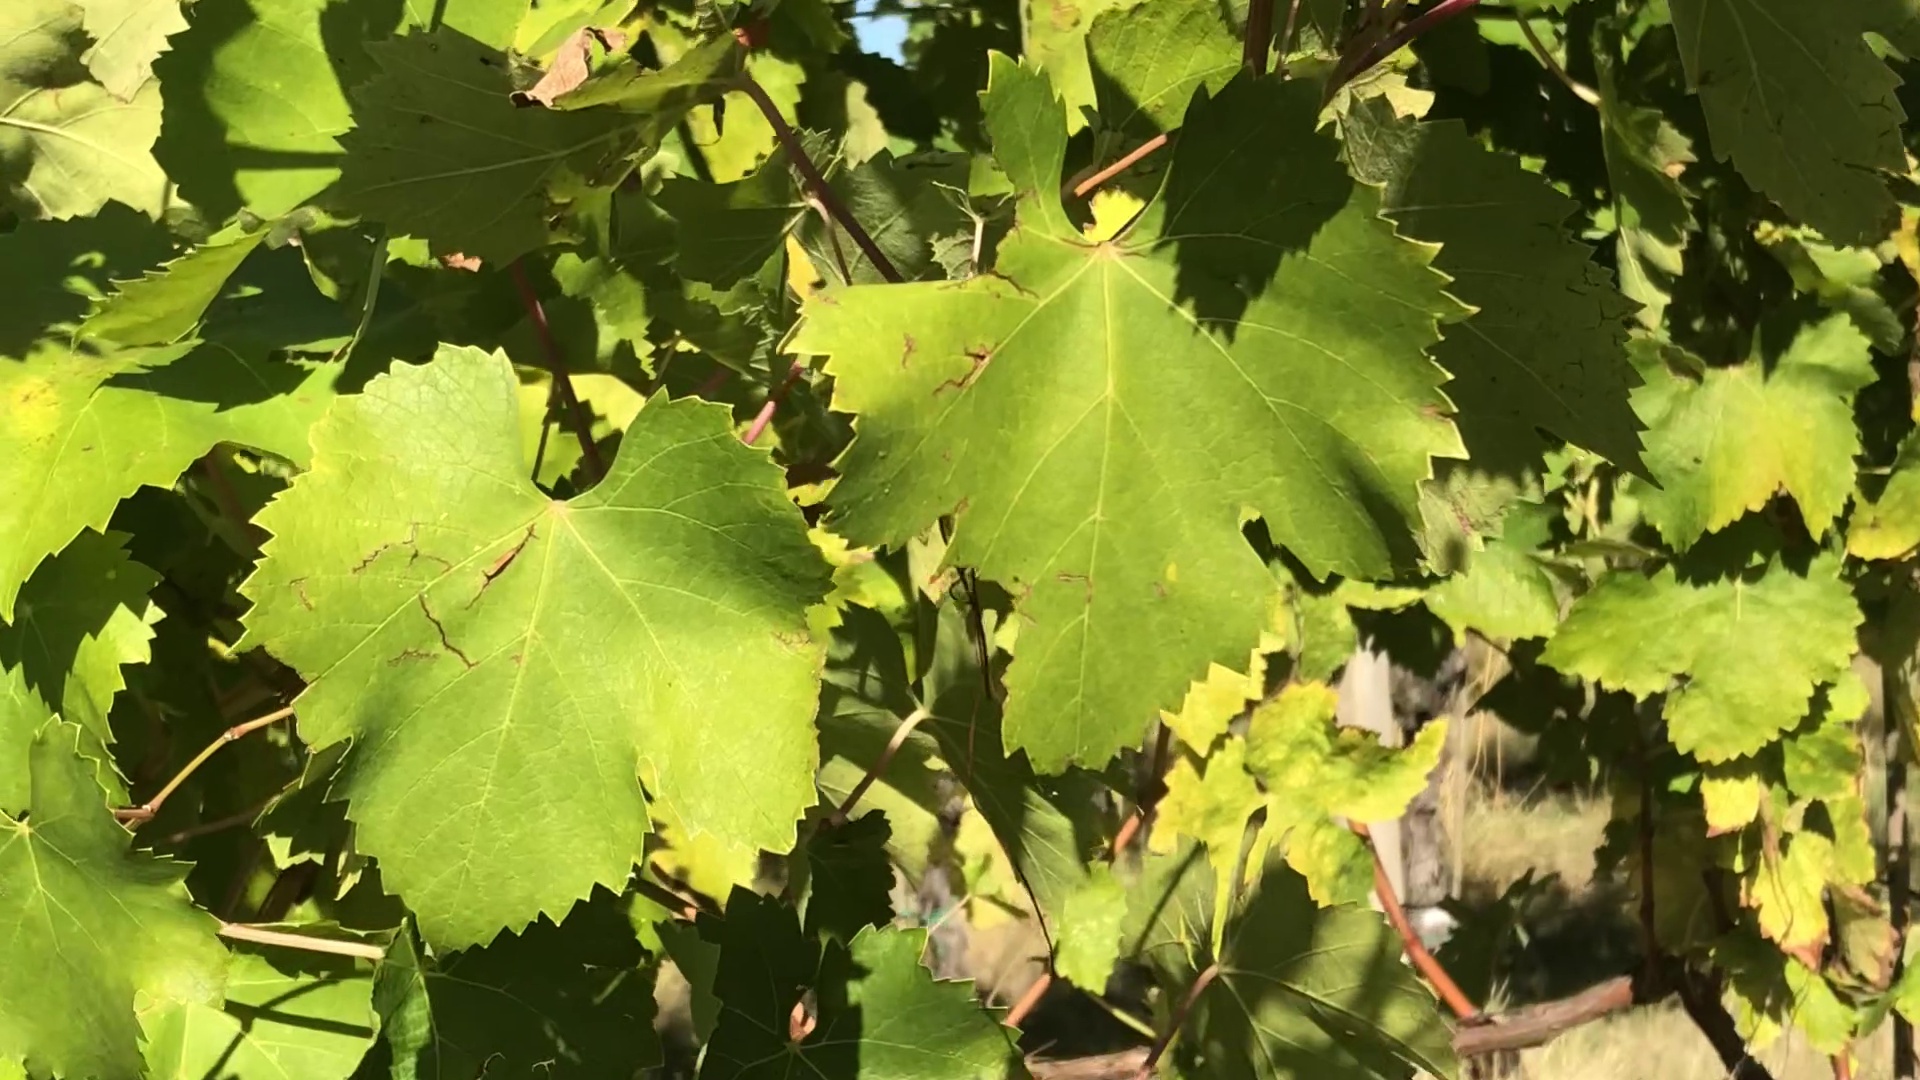
Label: healthy